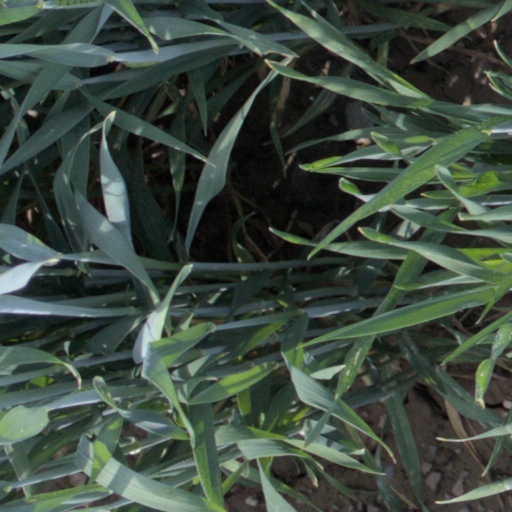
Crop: wheat